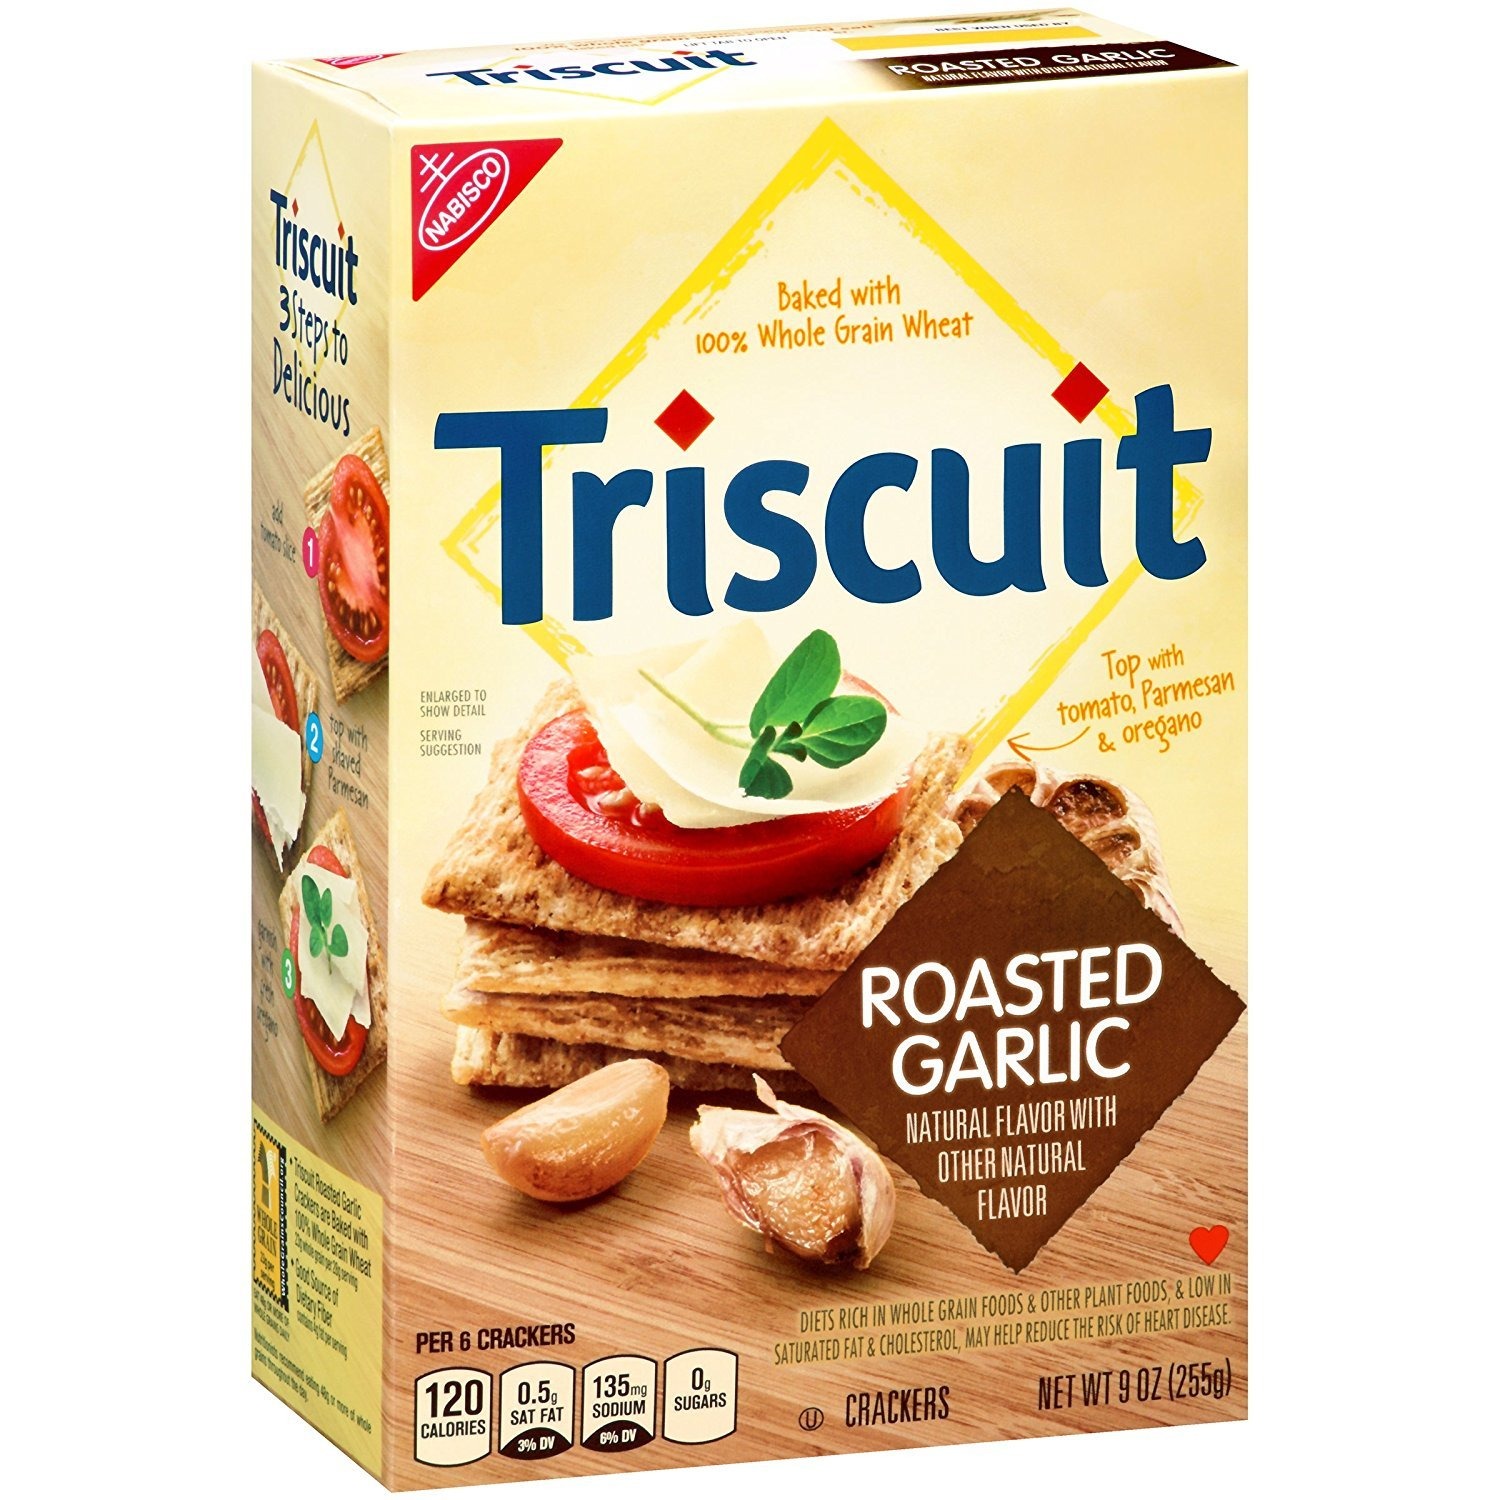
Item Name: Triscuit Roasted Garlic Crackers, Non-GMO, 9 Ounce (Pack of 12)
Bullet Point 1: Baked with 100% Whole Grain Wheat
Bullet Point 2: 23g Whole Grain per 28g Serving
Bullet Point 3: Good Source of Dietary Fiber
Bullet Point 4: Contains 4.5g Fat per Serving
Bullet Point 5: Kosher
Value: 108.0
Unit: Ounce

Price: 80.08